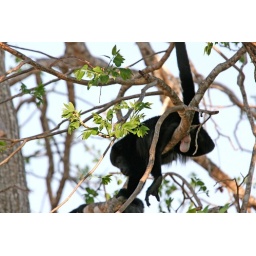
monkey in a tree